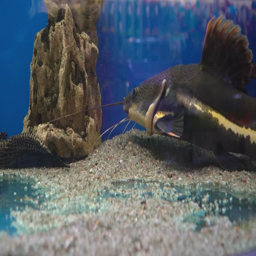
large catfish and other fish swim in the aquarium